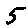
Label: 5